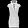
Label: Dress